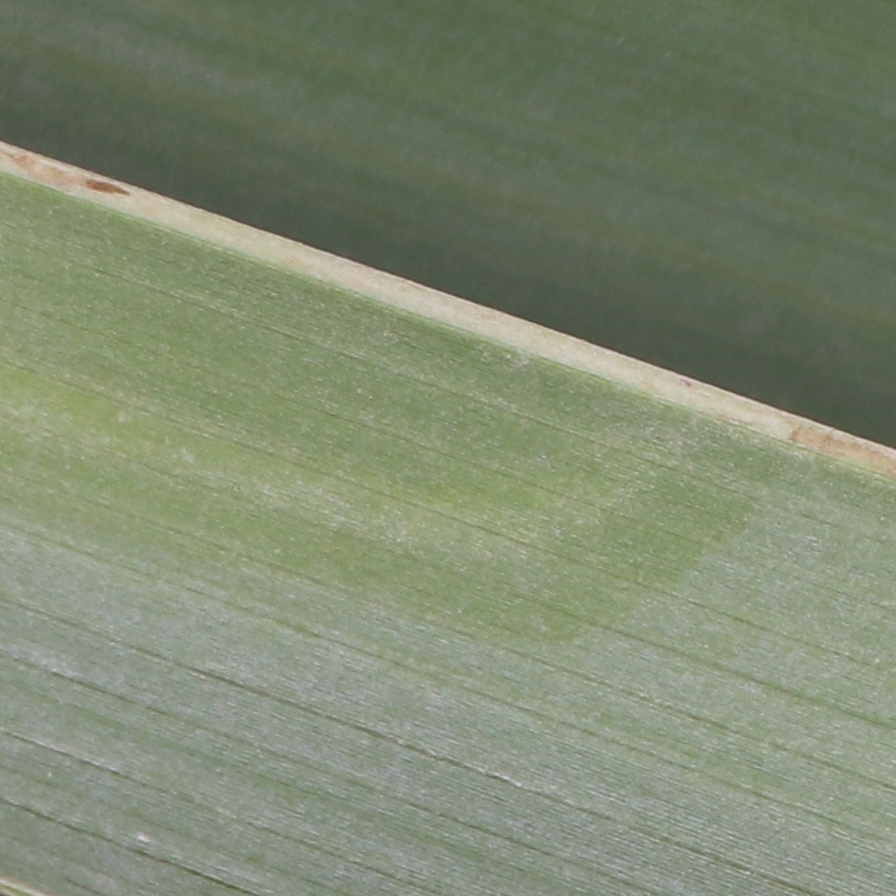
Label: Healthy